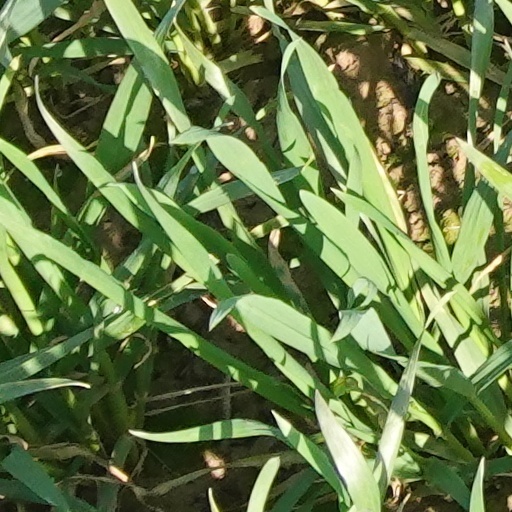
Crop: wheat